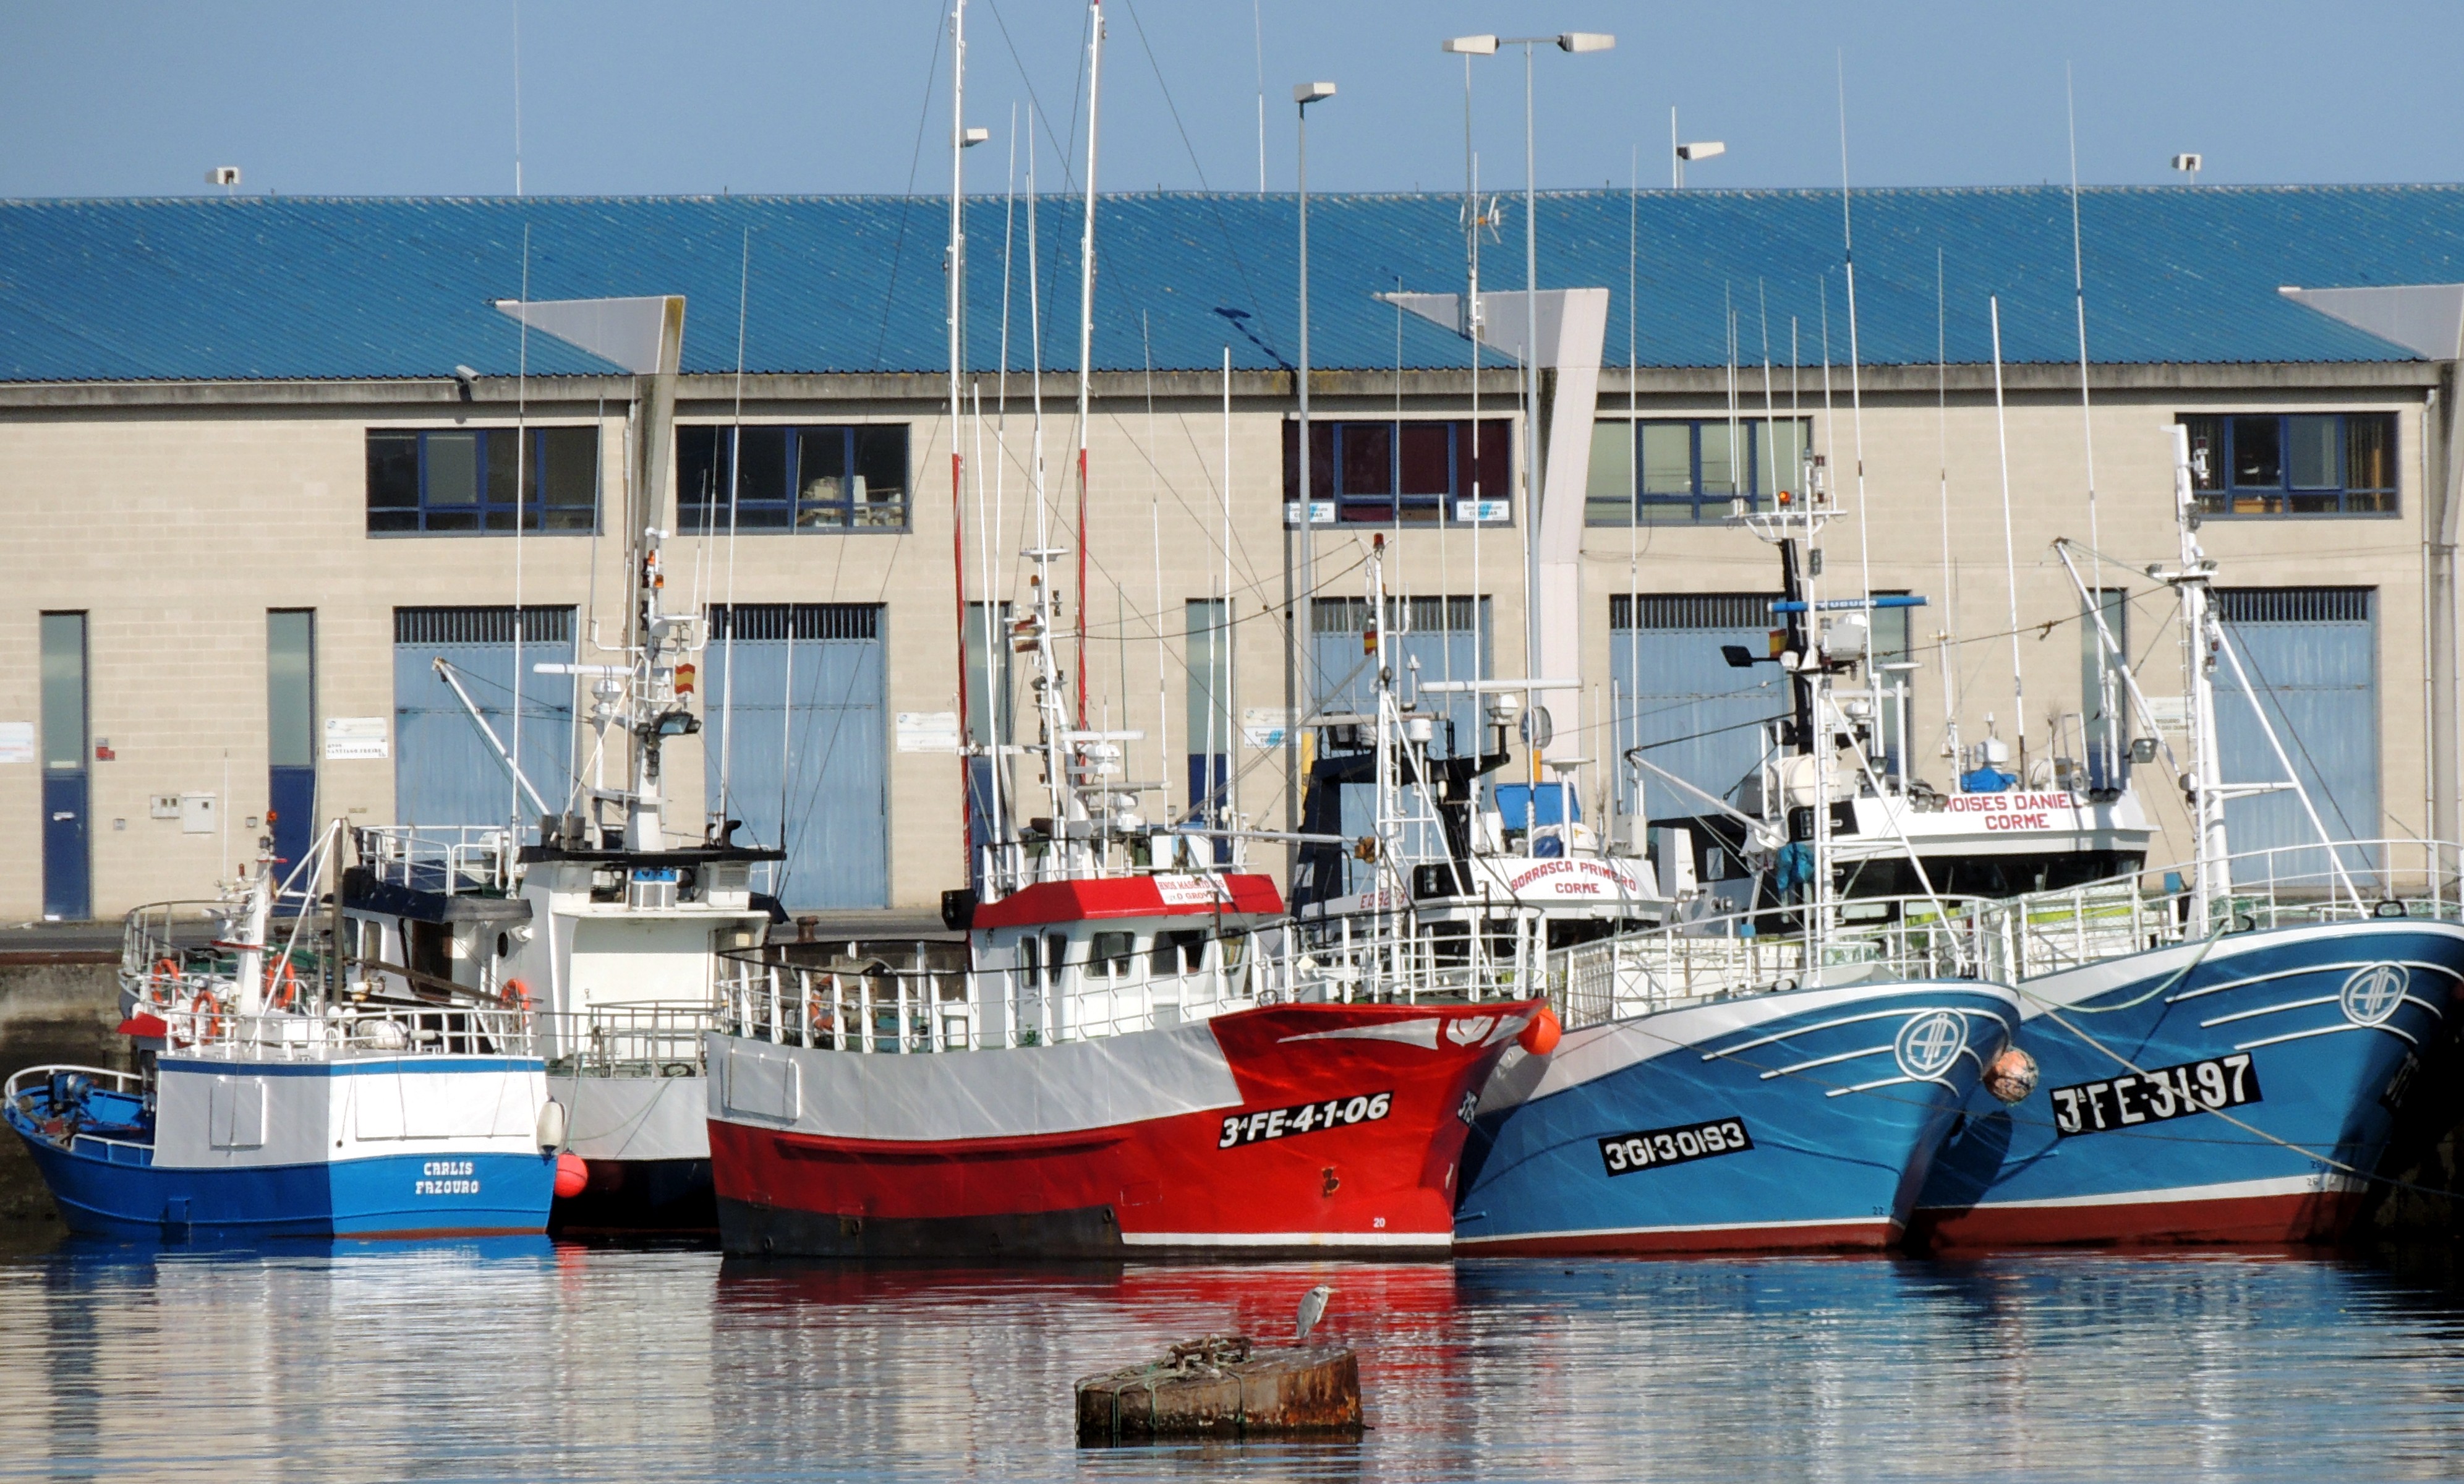
dock, boat, ship, vehicle, harbor, marina, port, cargo ship, waterway, ferry, infrastructure, channel, watercraft, container ship, passenger ship, freight transport